Tzvi Ayalon

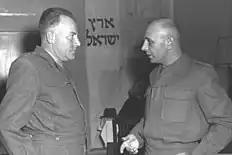
Tzvi Ayalon (on the right) with Yosef Avidar, 1949

In January 1948, he was appointed Deputy Chief of Staff, and with the establishment of the IDF in May of that year, he continued in his position, with the rank of Major General (Aluf). At the same time as his position as Deputy Chief of Staff, he was the commander of the Third Front (today the Central Command), which commanded the forces that fought in and around Jerusalem.